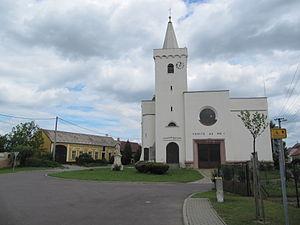
Jevišovka est une commune du district de Břeclav, dans la région de Moravie-du-Sud, en République tchèque. Sa population s'élevait à 630 habitants en 2017.